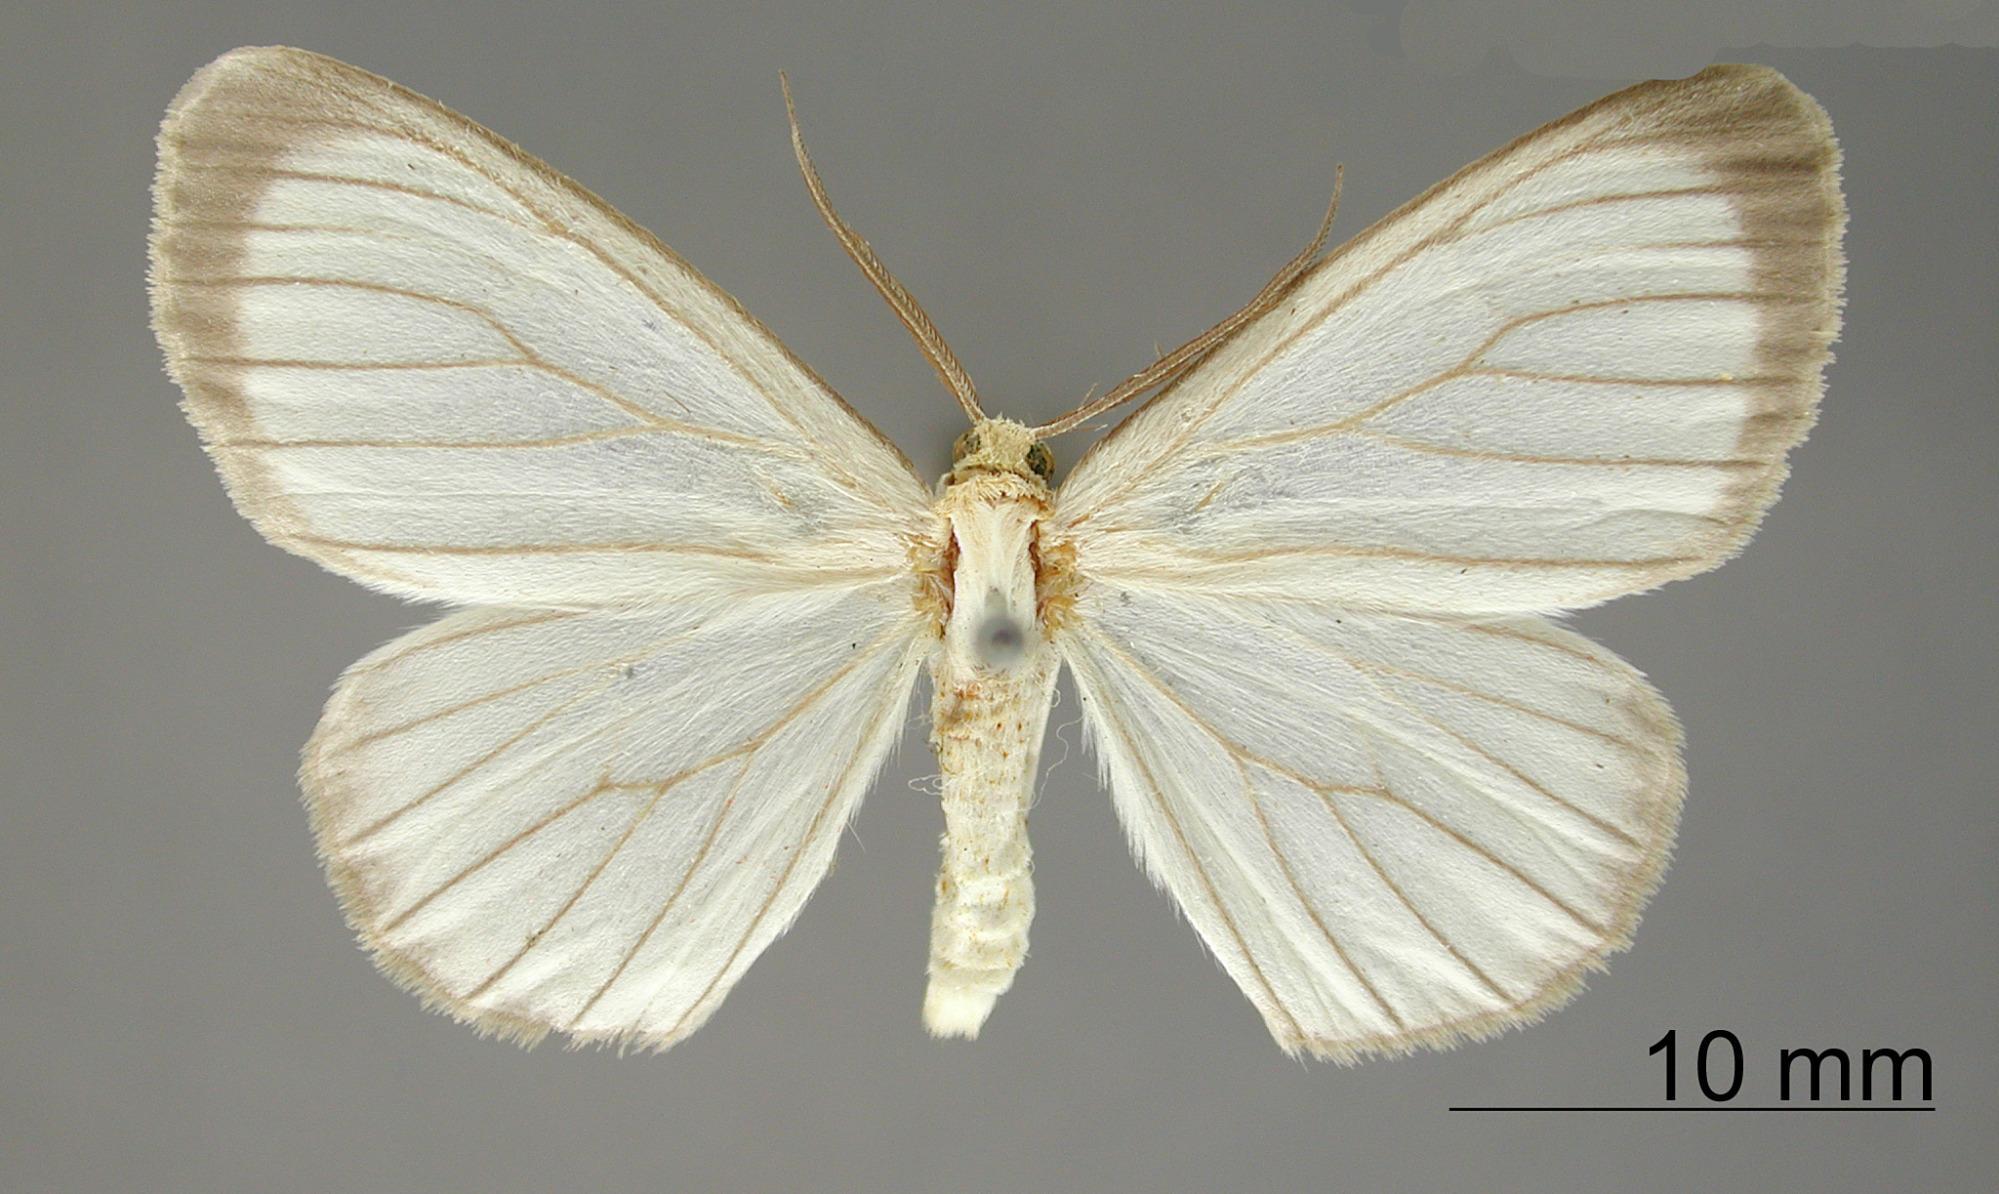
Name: Perigramma griseolimitata
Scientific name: Perigramma griseolimitata Thierry-Mieg, 1907
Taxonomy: Animalia, Arthropoda, Insecta, Lepidoptera, Geometridae, Ennominae
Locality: Rio Colorado, Peru, Peru